Nick Altrock

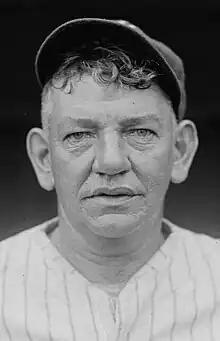
Altrock in 1925

Nicholas Altrock (September 15, 1876 – January 20, 1965) was an American professional baseball player and coach. He played in the major leagues as a left-handed pitcher between 1898 and 1919. After the 1919 season he continued to make periodic appearances as a pinch hitter for many years, until his final game at the age of 57. As a player, Altrock was a member of two World Series winning teams and then won a third World Series as a coach. He was a coach for the Washington Senators for many years.